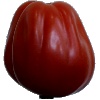
Label: Tomato Heart 1